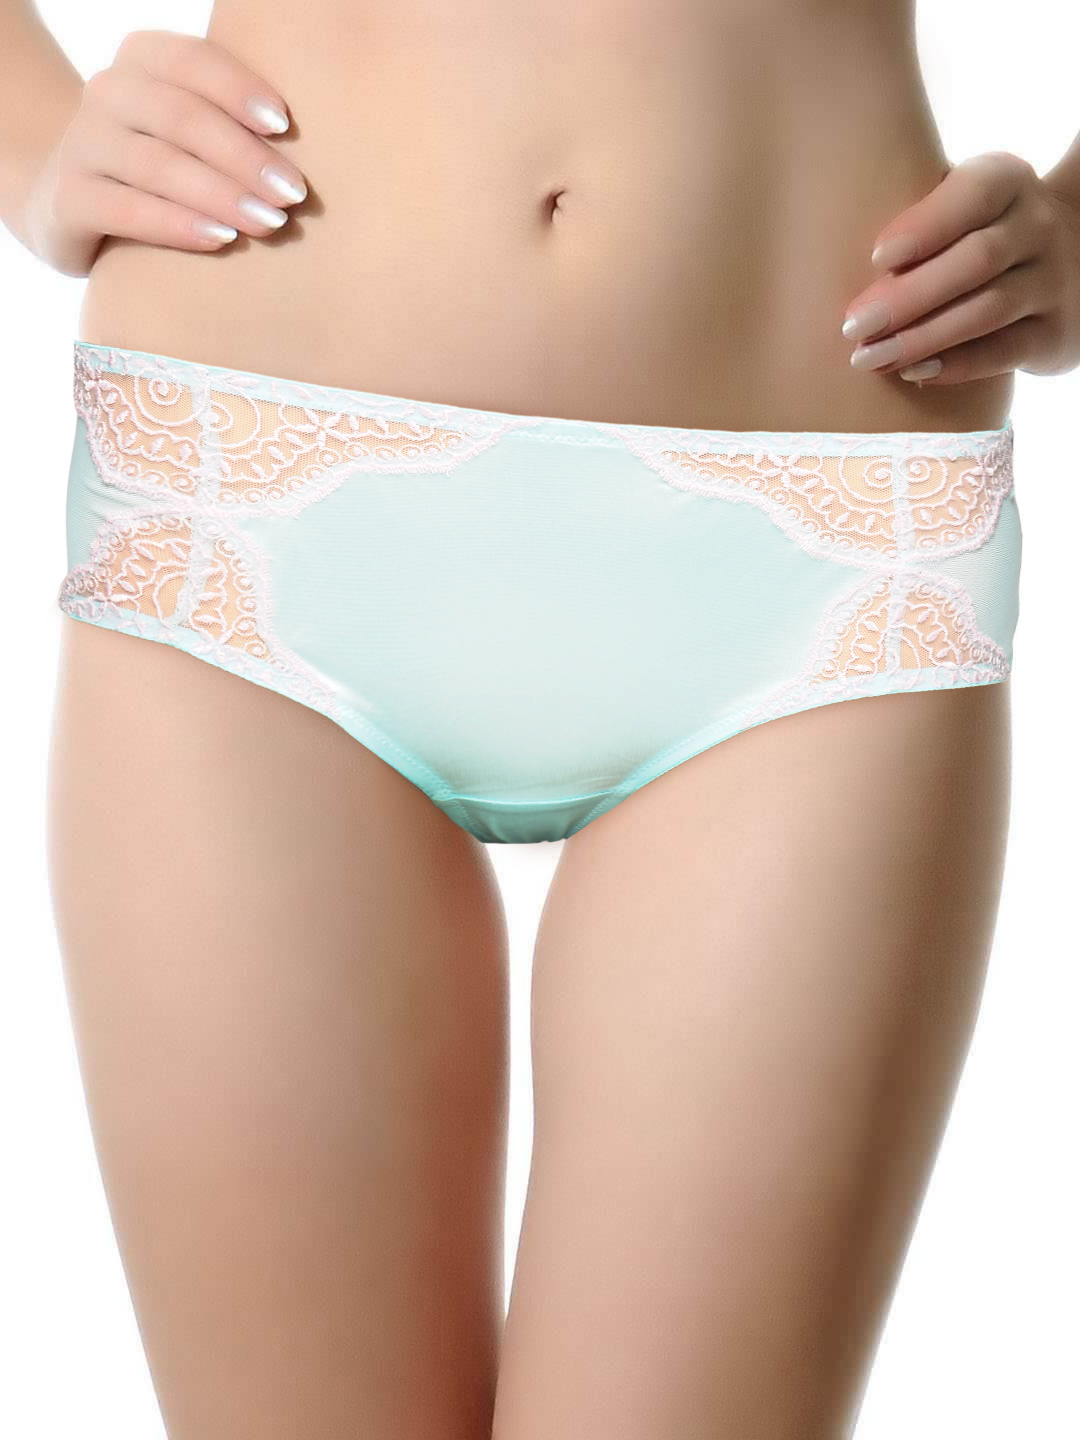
Avirate Women Blue Brief
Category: Apparel / Innerwear / Briefs
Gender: Women
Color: Blue
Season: Summer 2014
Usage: Casual